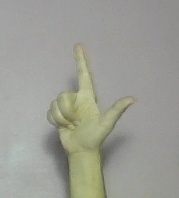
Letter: laam